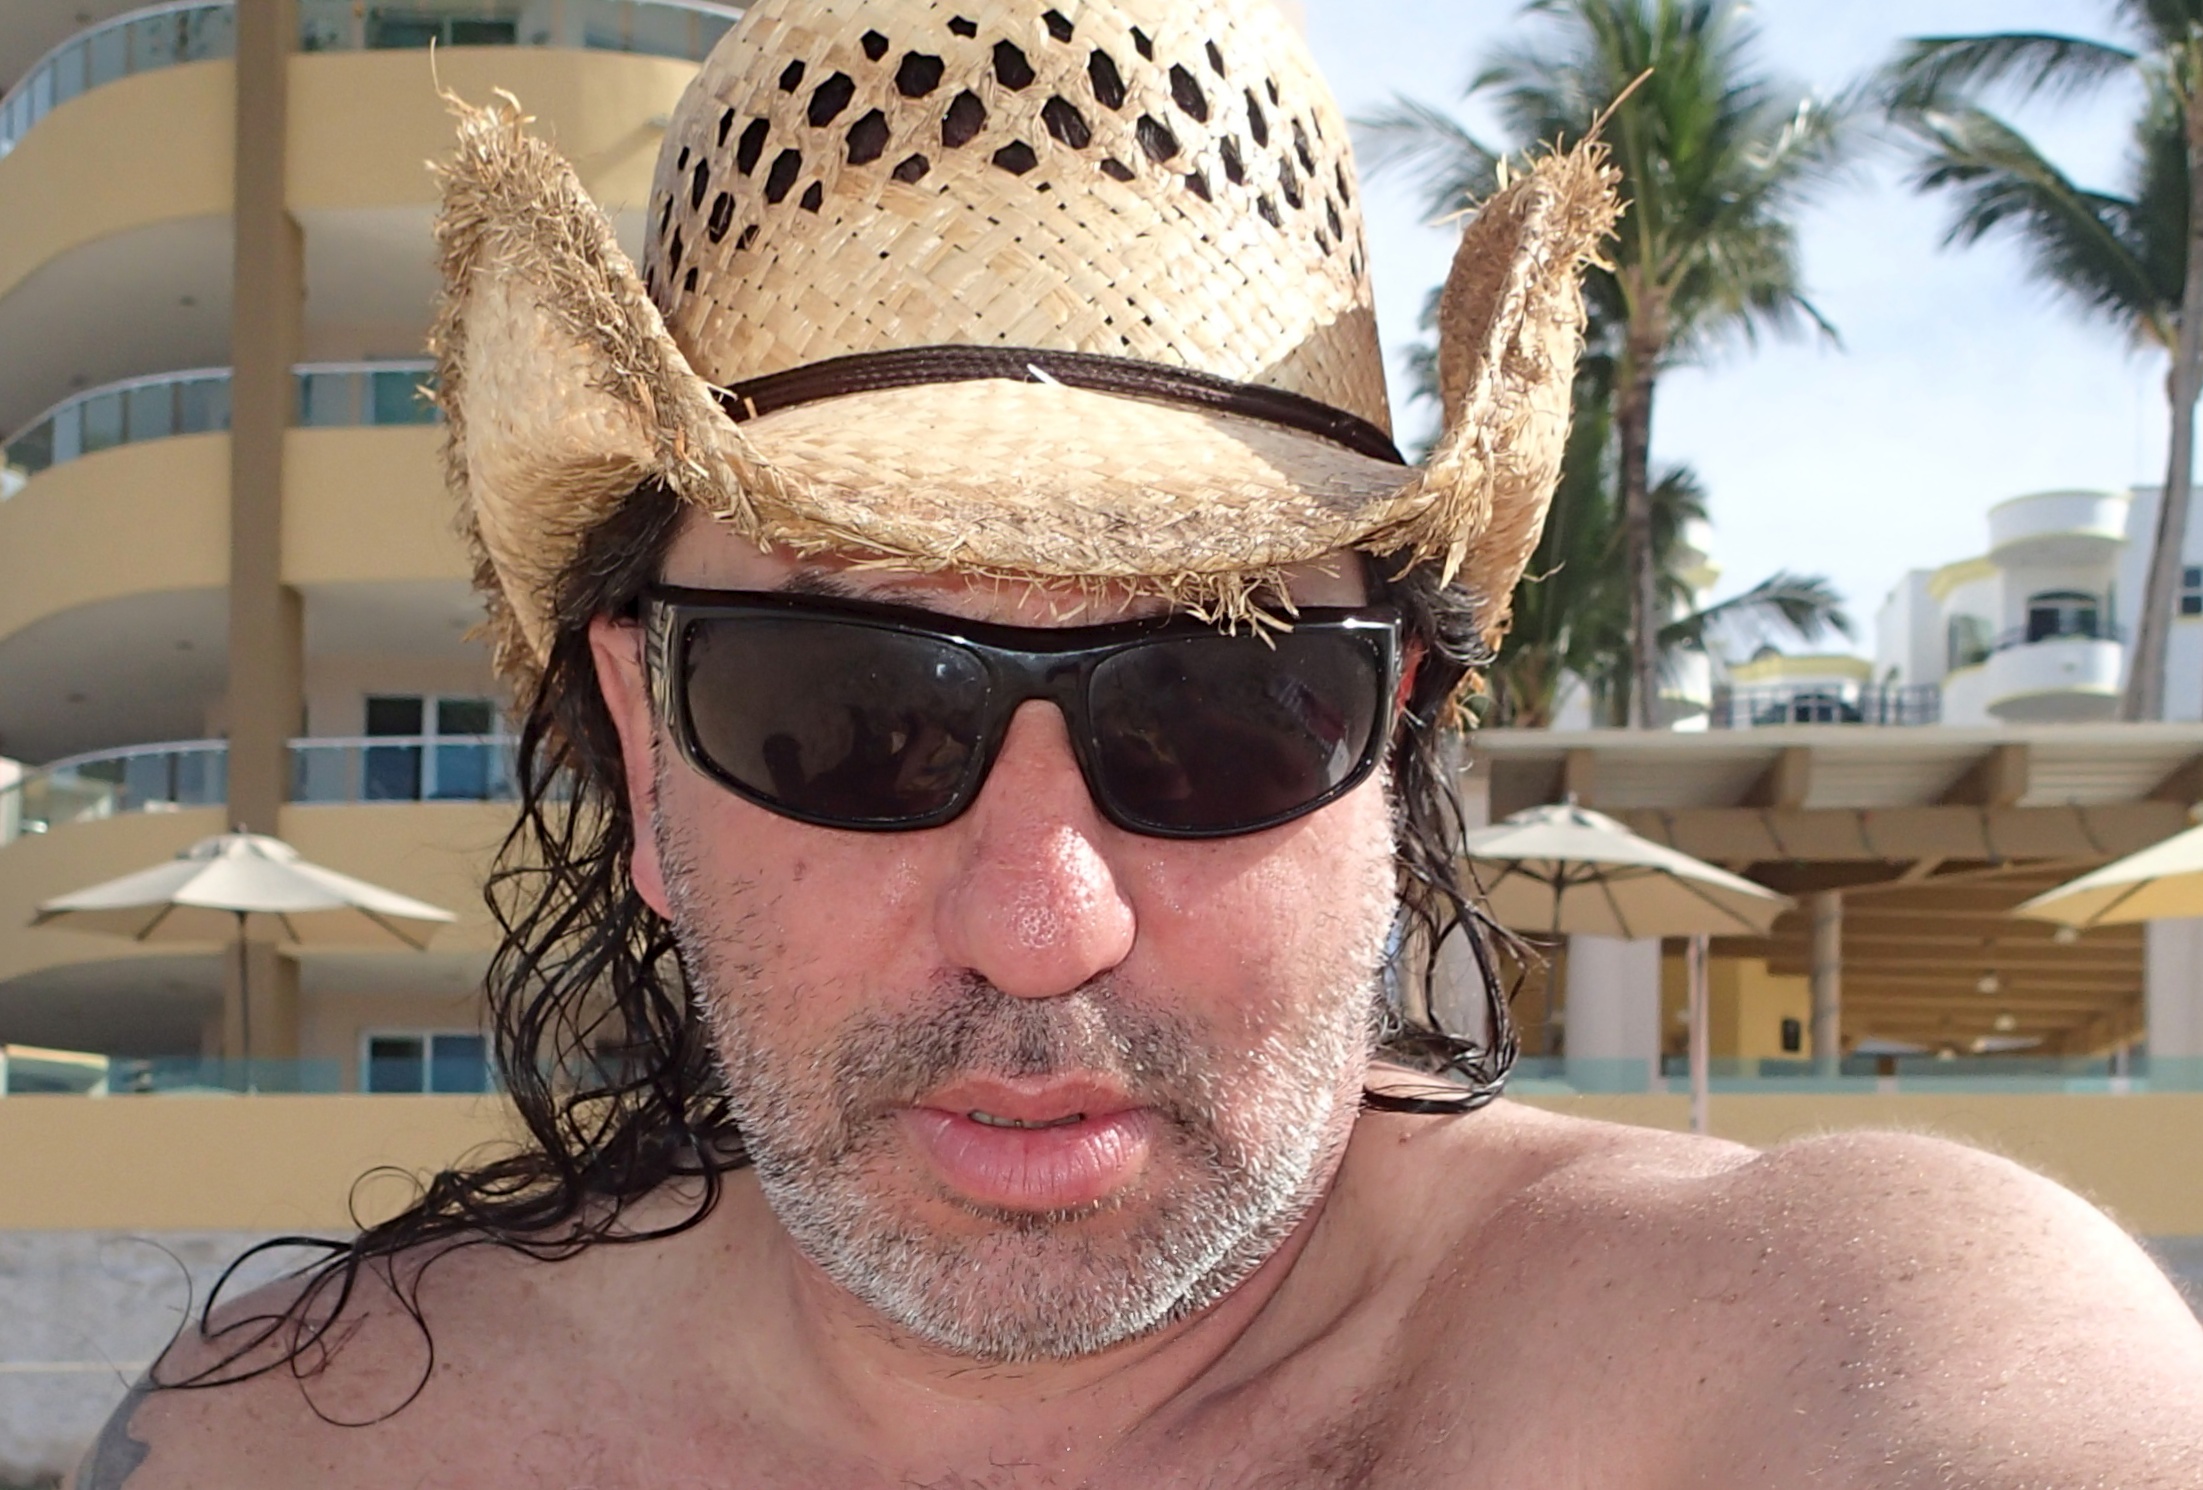
man, hair, male, clothing, hairstyle, fun, sunglasses, glasses, head, alanlevine, facial hair